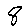
Label: 8